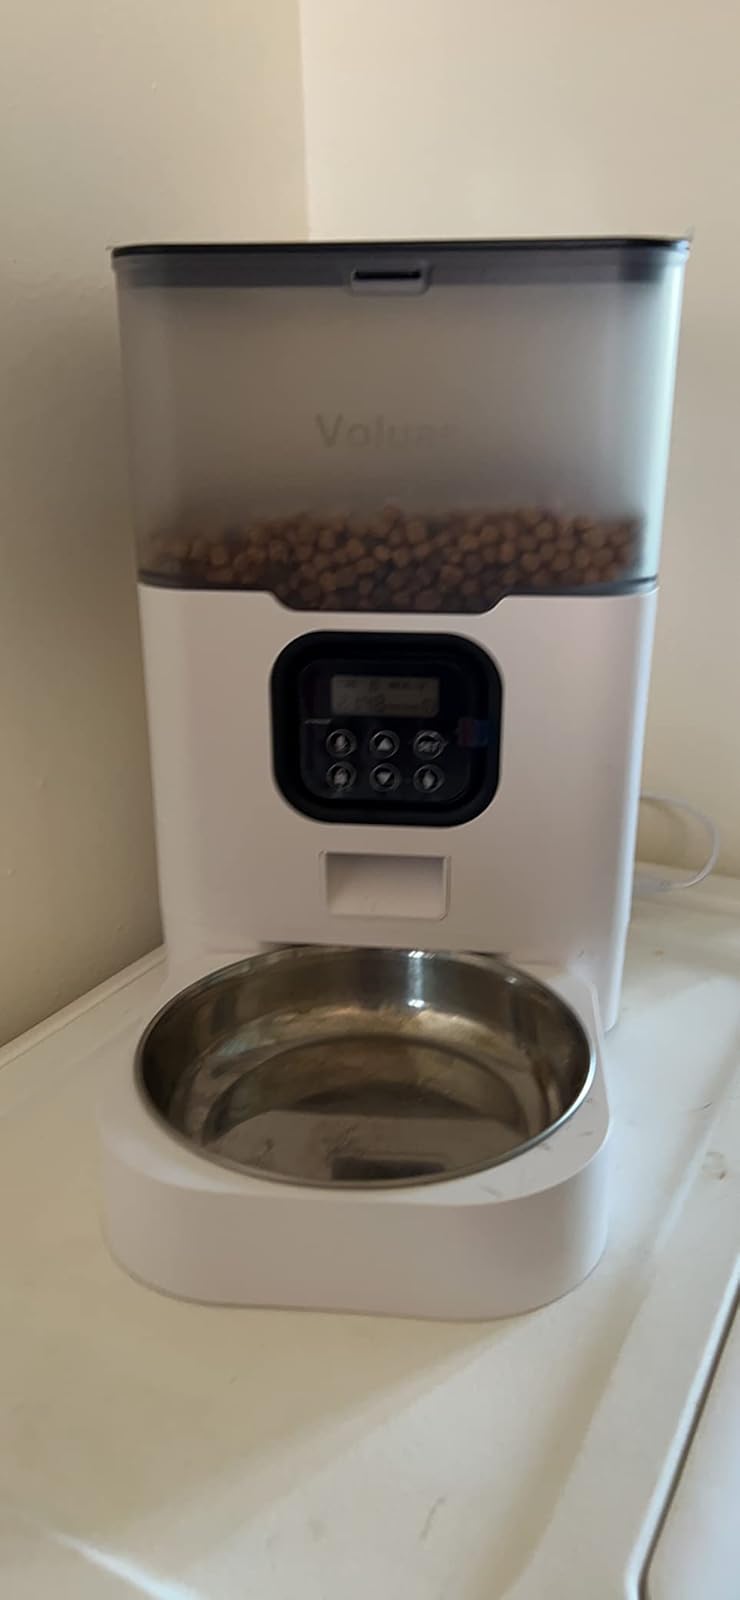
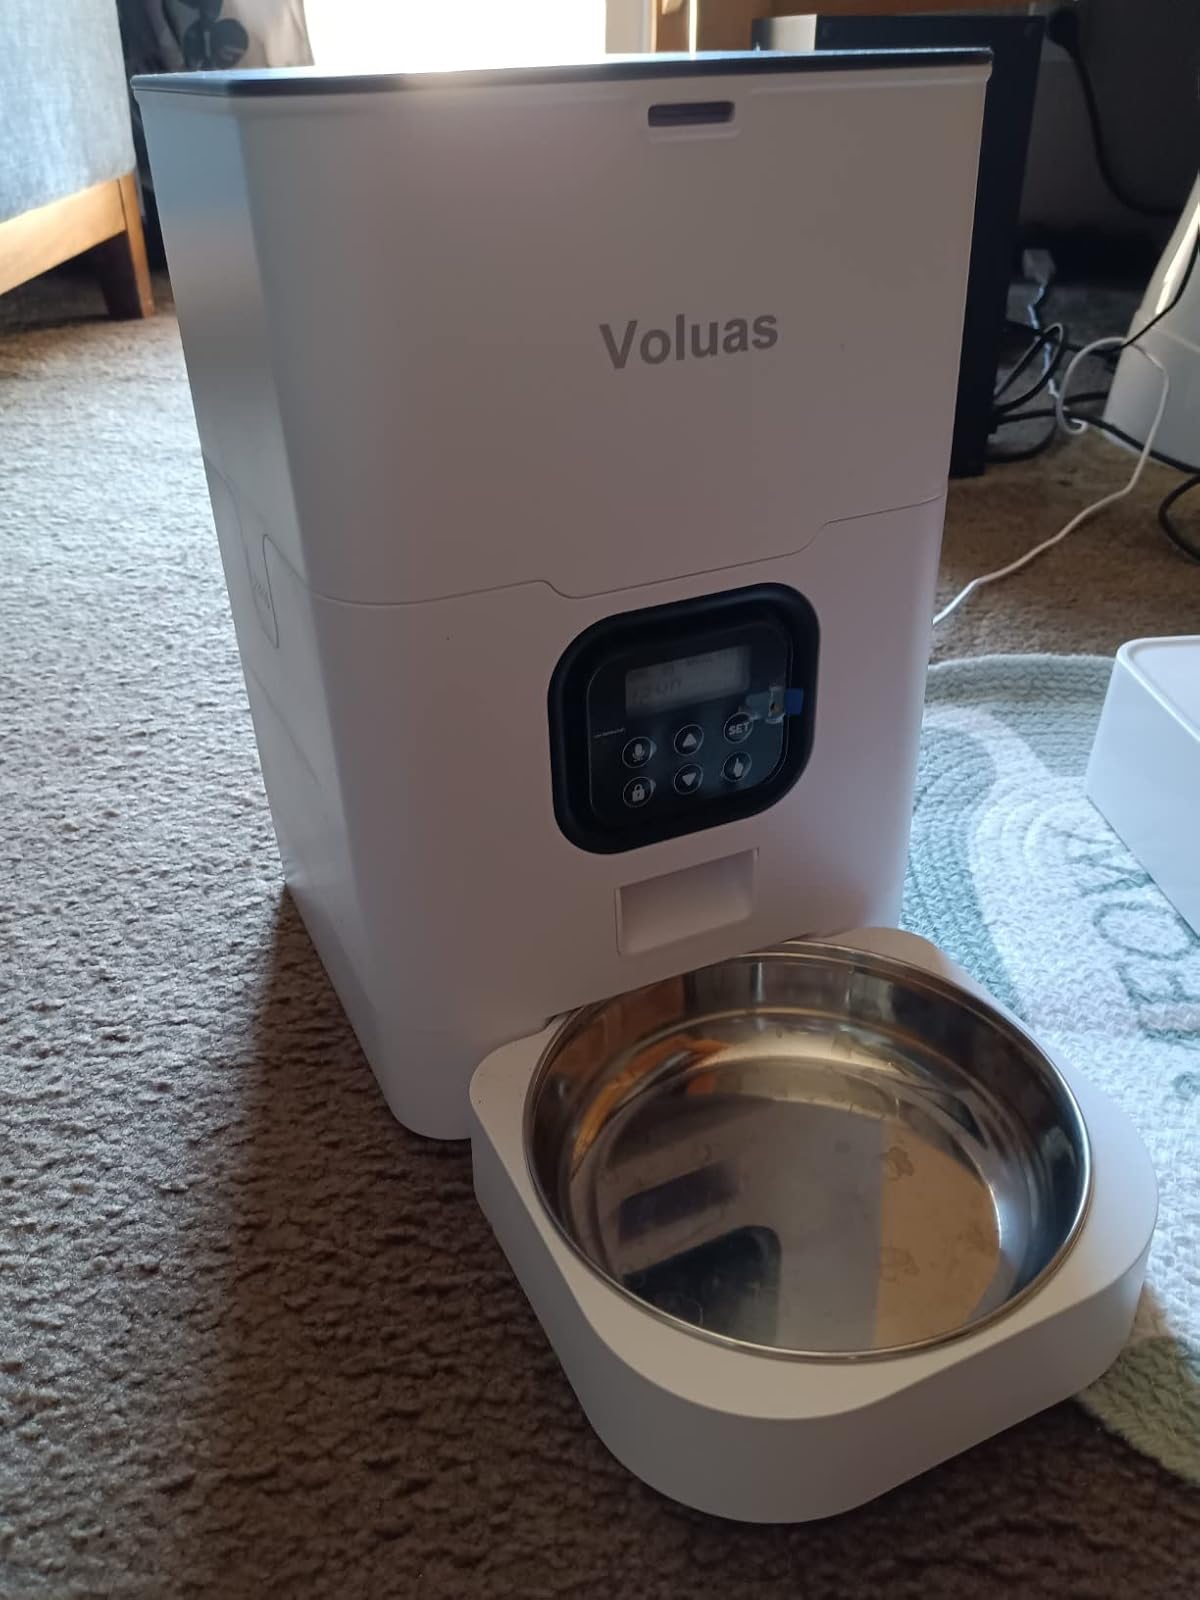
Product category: items_feeder
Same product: no